The Capture of the Smala of Abd El-Kader

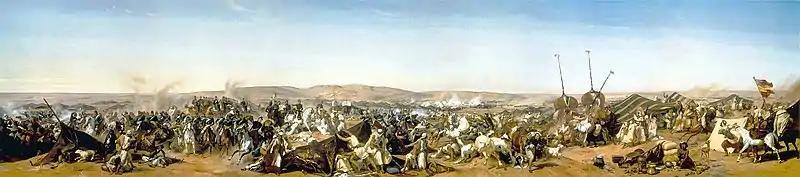
"The Capture of the Smala of Abd El-Kader" (1844) by Horace Vernet

The Capture of the Smala of Abd El-Kader, 16 May 1843 is an oil on canvas painting of the Duc d'Aumale's victory over Emir Abdelkader's 'smala' (encampment) at Taguin on 16 May 1843. It was commissioned just after the battle by Aumale's father Louis-Philippe I and completed less than two years later, assisted by his pupils. It was exhibited at the 1845 and 1855 Paris salons and is now in the Musée de l'histoire de France in Versailles.